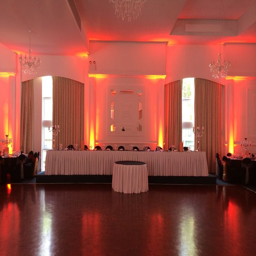
bridal backdrops can be customized with size , shape and lighting .